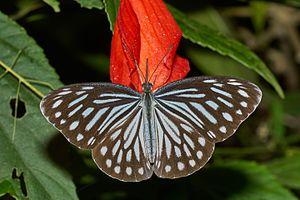
Forme commune de femelle Pareronia hippia, papillon originaire de l'Inde de la famille des piéridés. Son apparence imite celle de la femelle Parantica aglea. हिन्दी: पारेरोनिया हिपिया, मादा। Italiano: Esemplare di Pareronia hippia femmina adulta. Македонски: Индиски талкач (Pareronia hippia, женка)